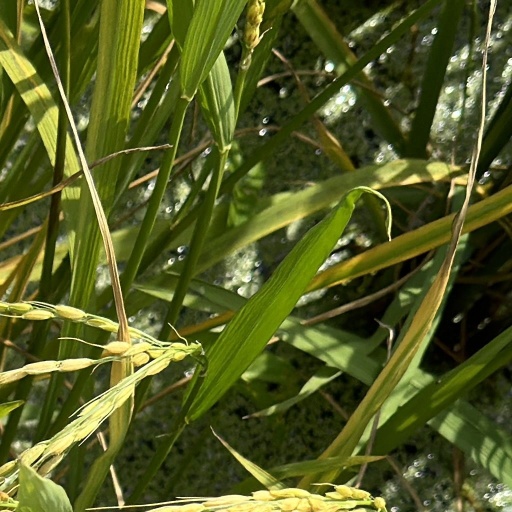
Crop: rice